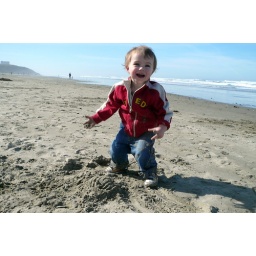
Eli throws some sand at the beach in Newport, OR